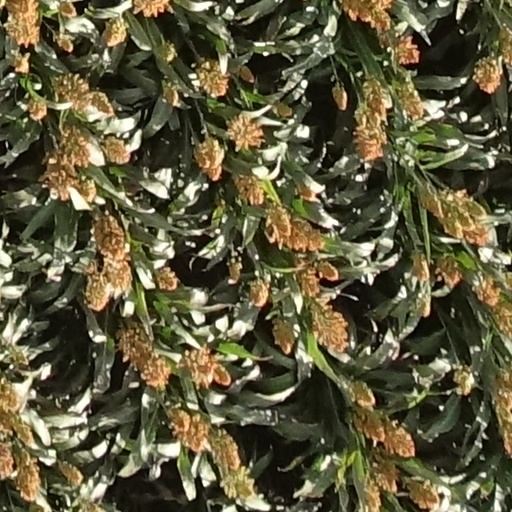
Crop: sorghum